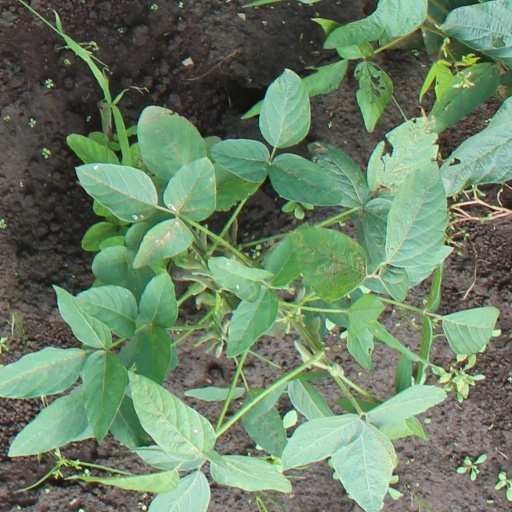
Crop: soybean